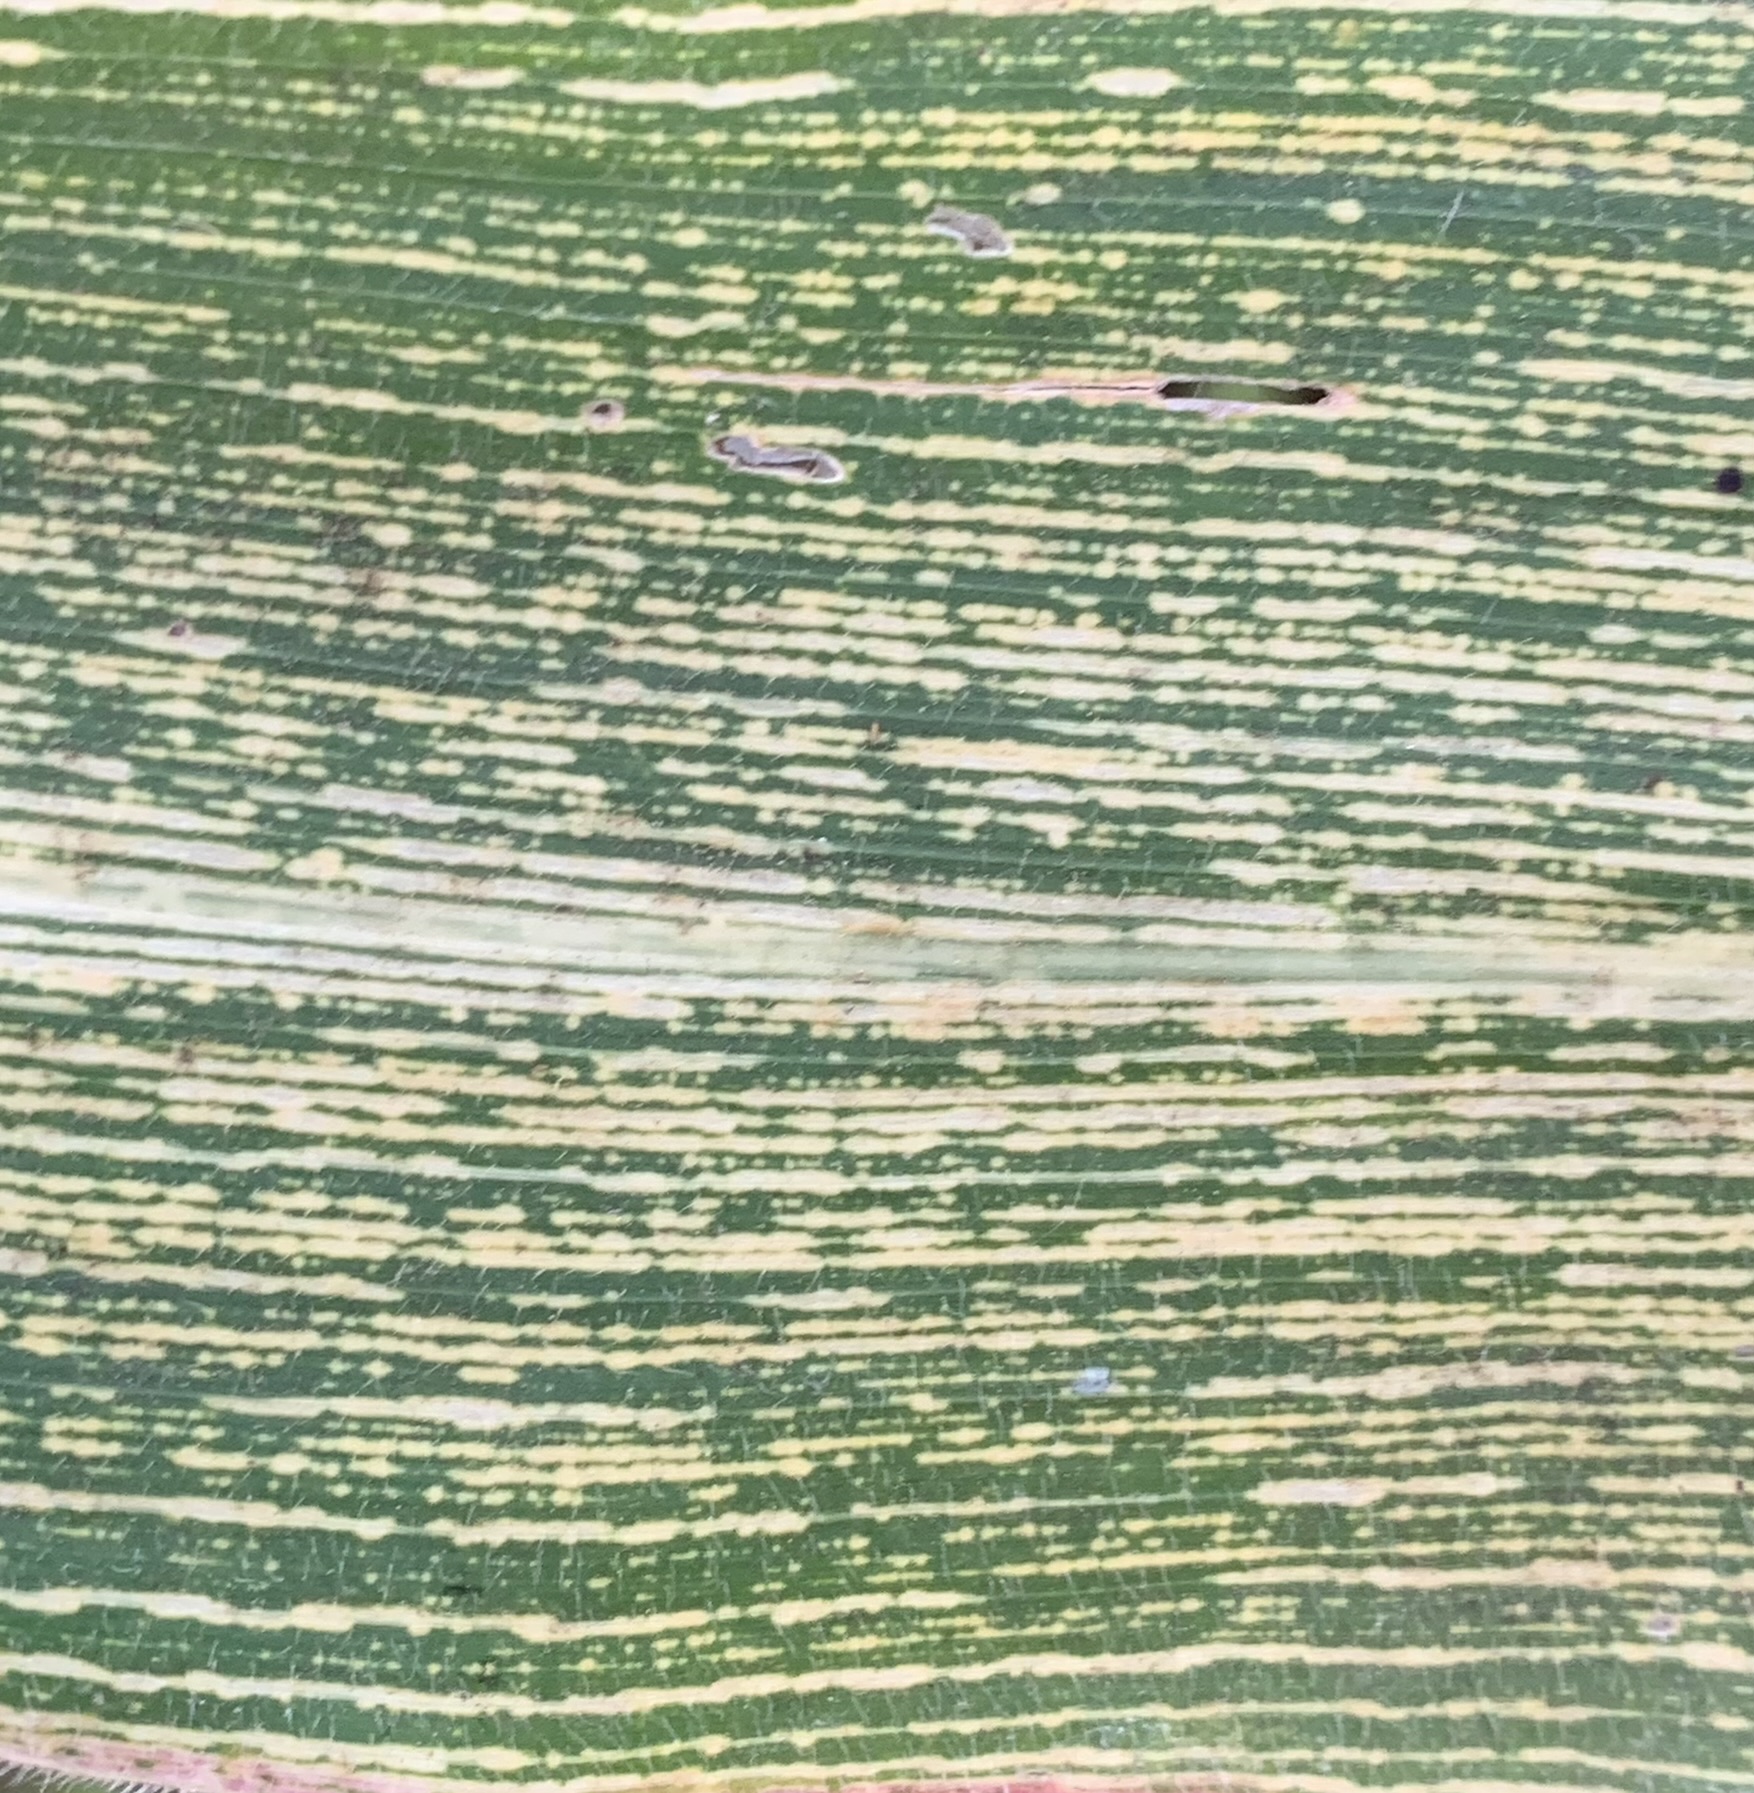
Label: MSV